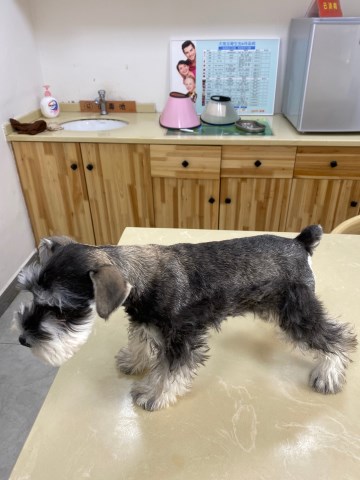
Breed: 2342-n000102-miniature_schnauzer